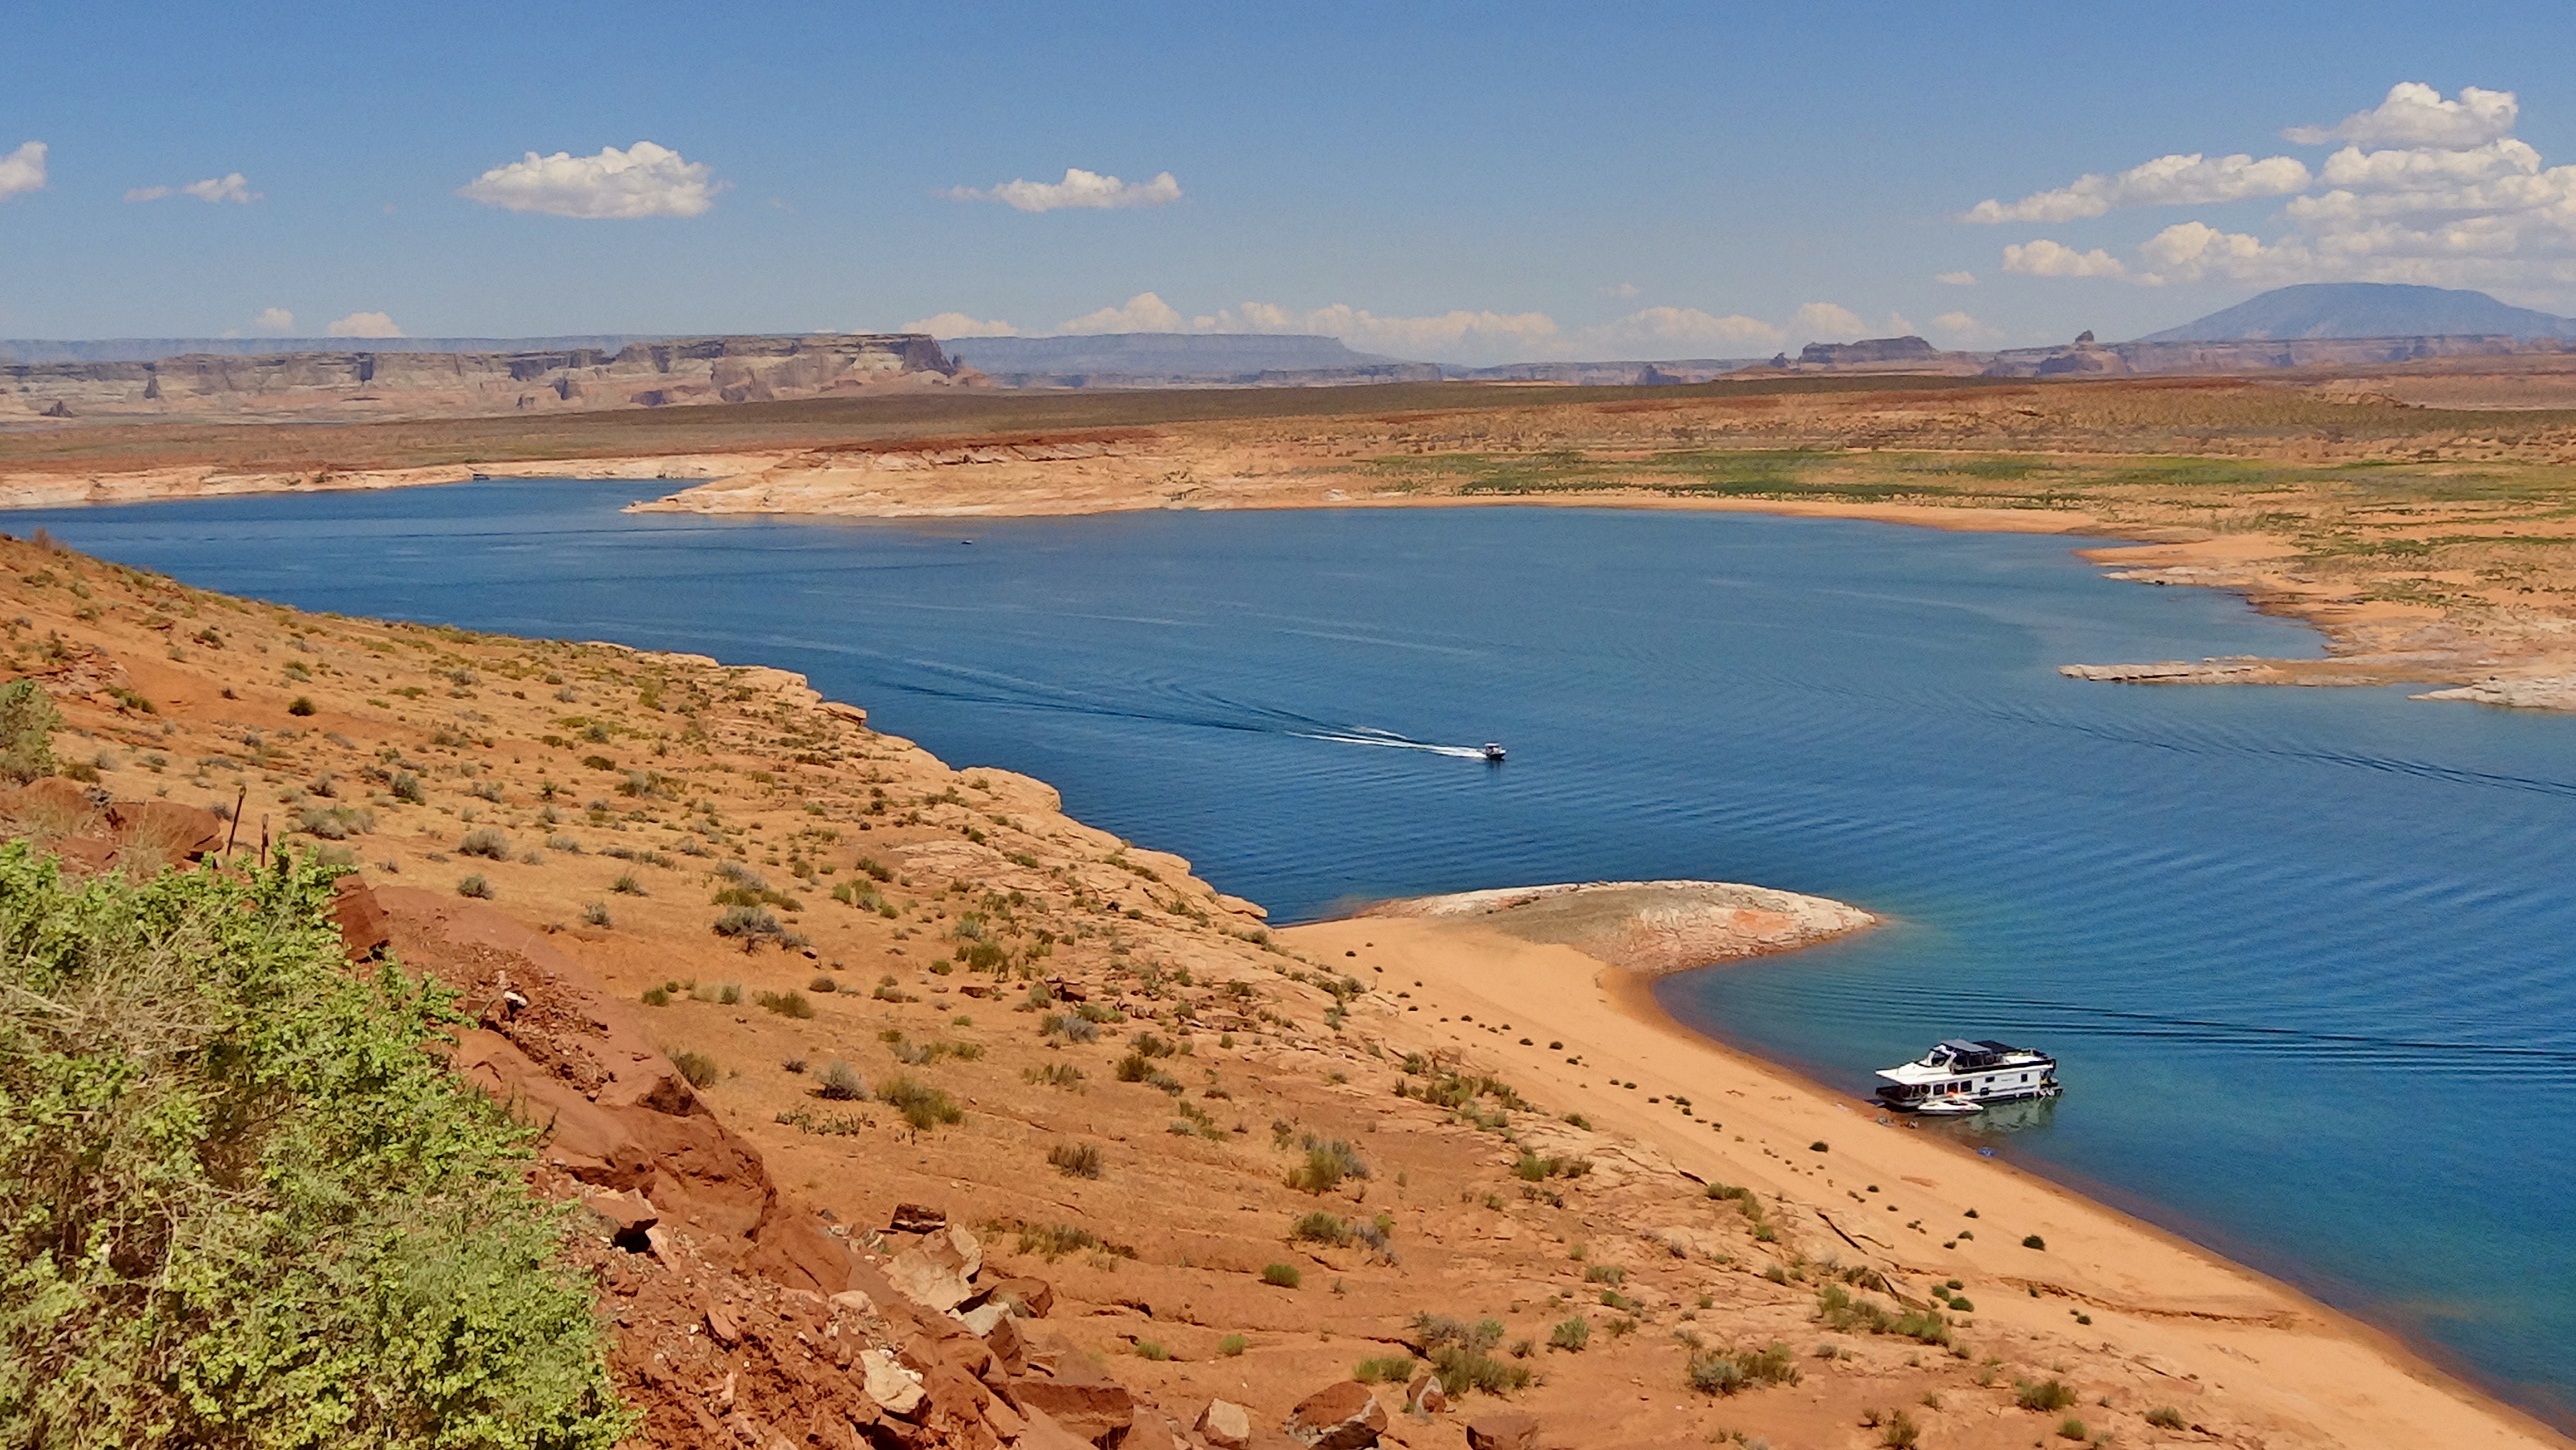
beach, sea, coast, water, sand, horizon, shore, lake, vacation, cliff, lagoon, bay, reservoir, terrain, national park, body of water, plateau, tourist attraction, habitat, ecosystem, cape, landform, lake powell, natural environment